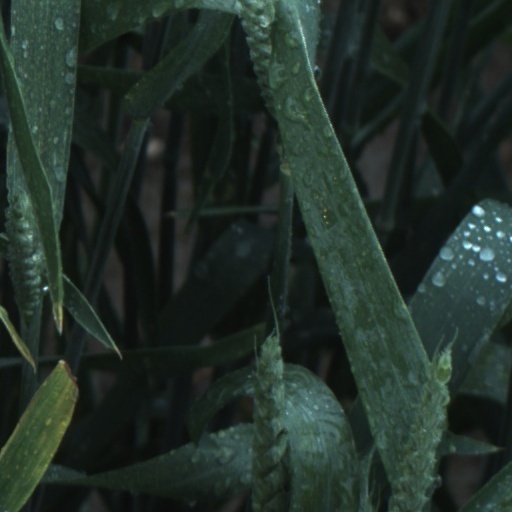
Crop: wheat